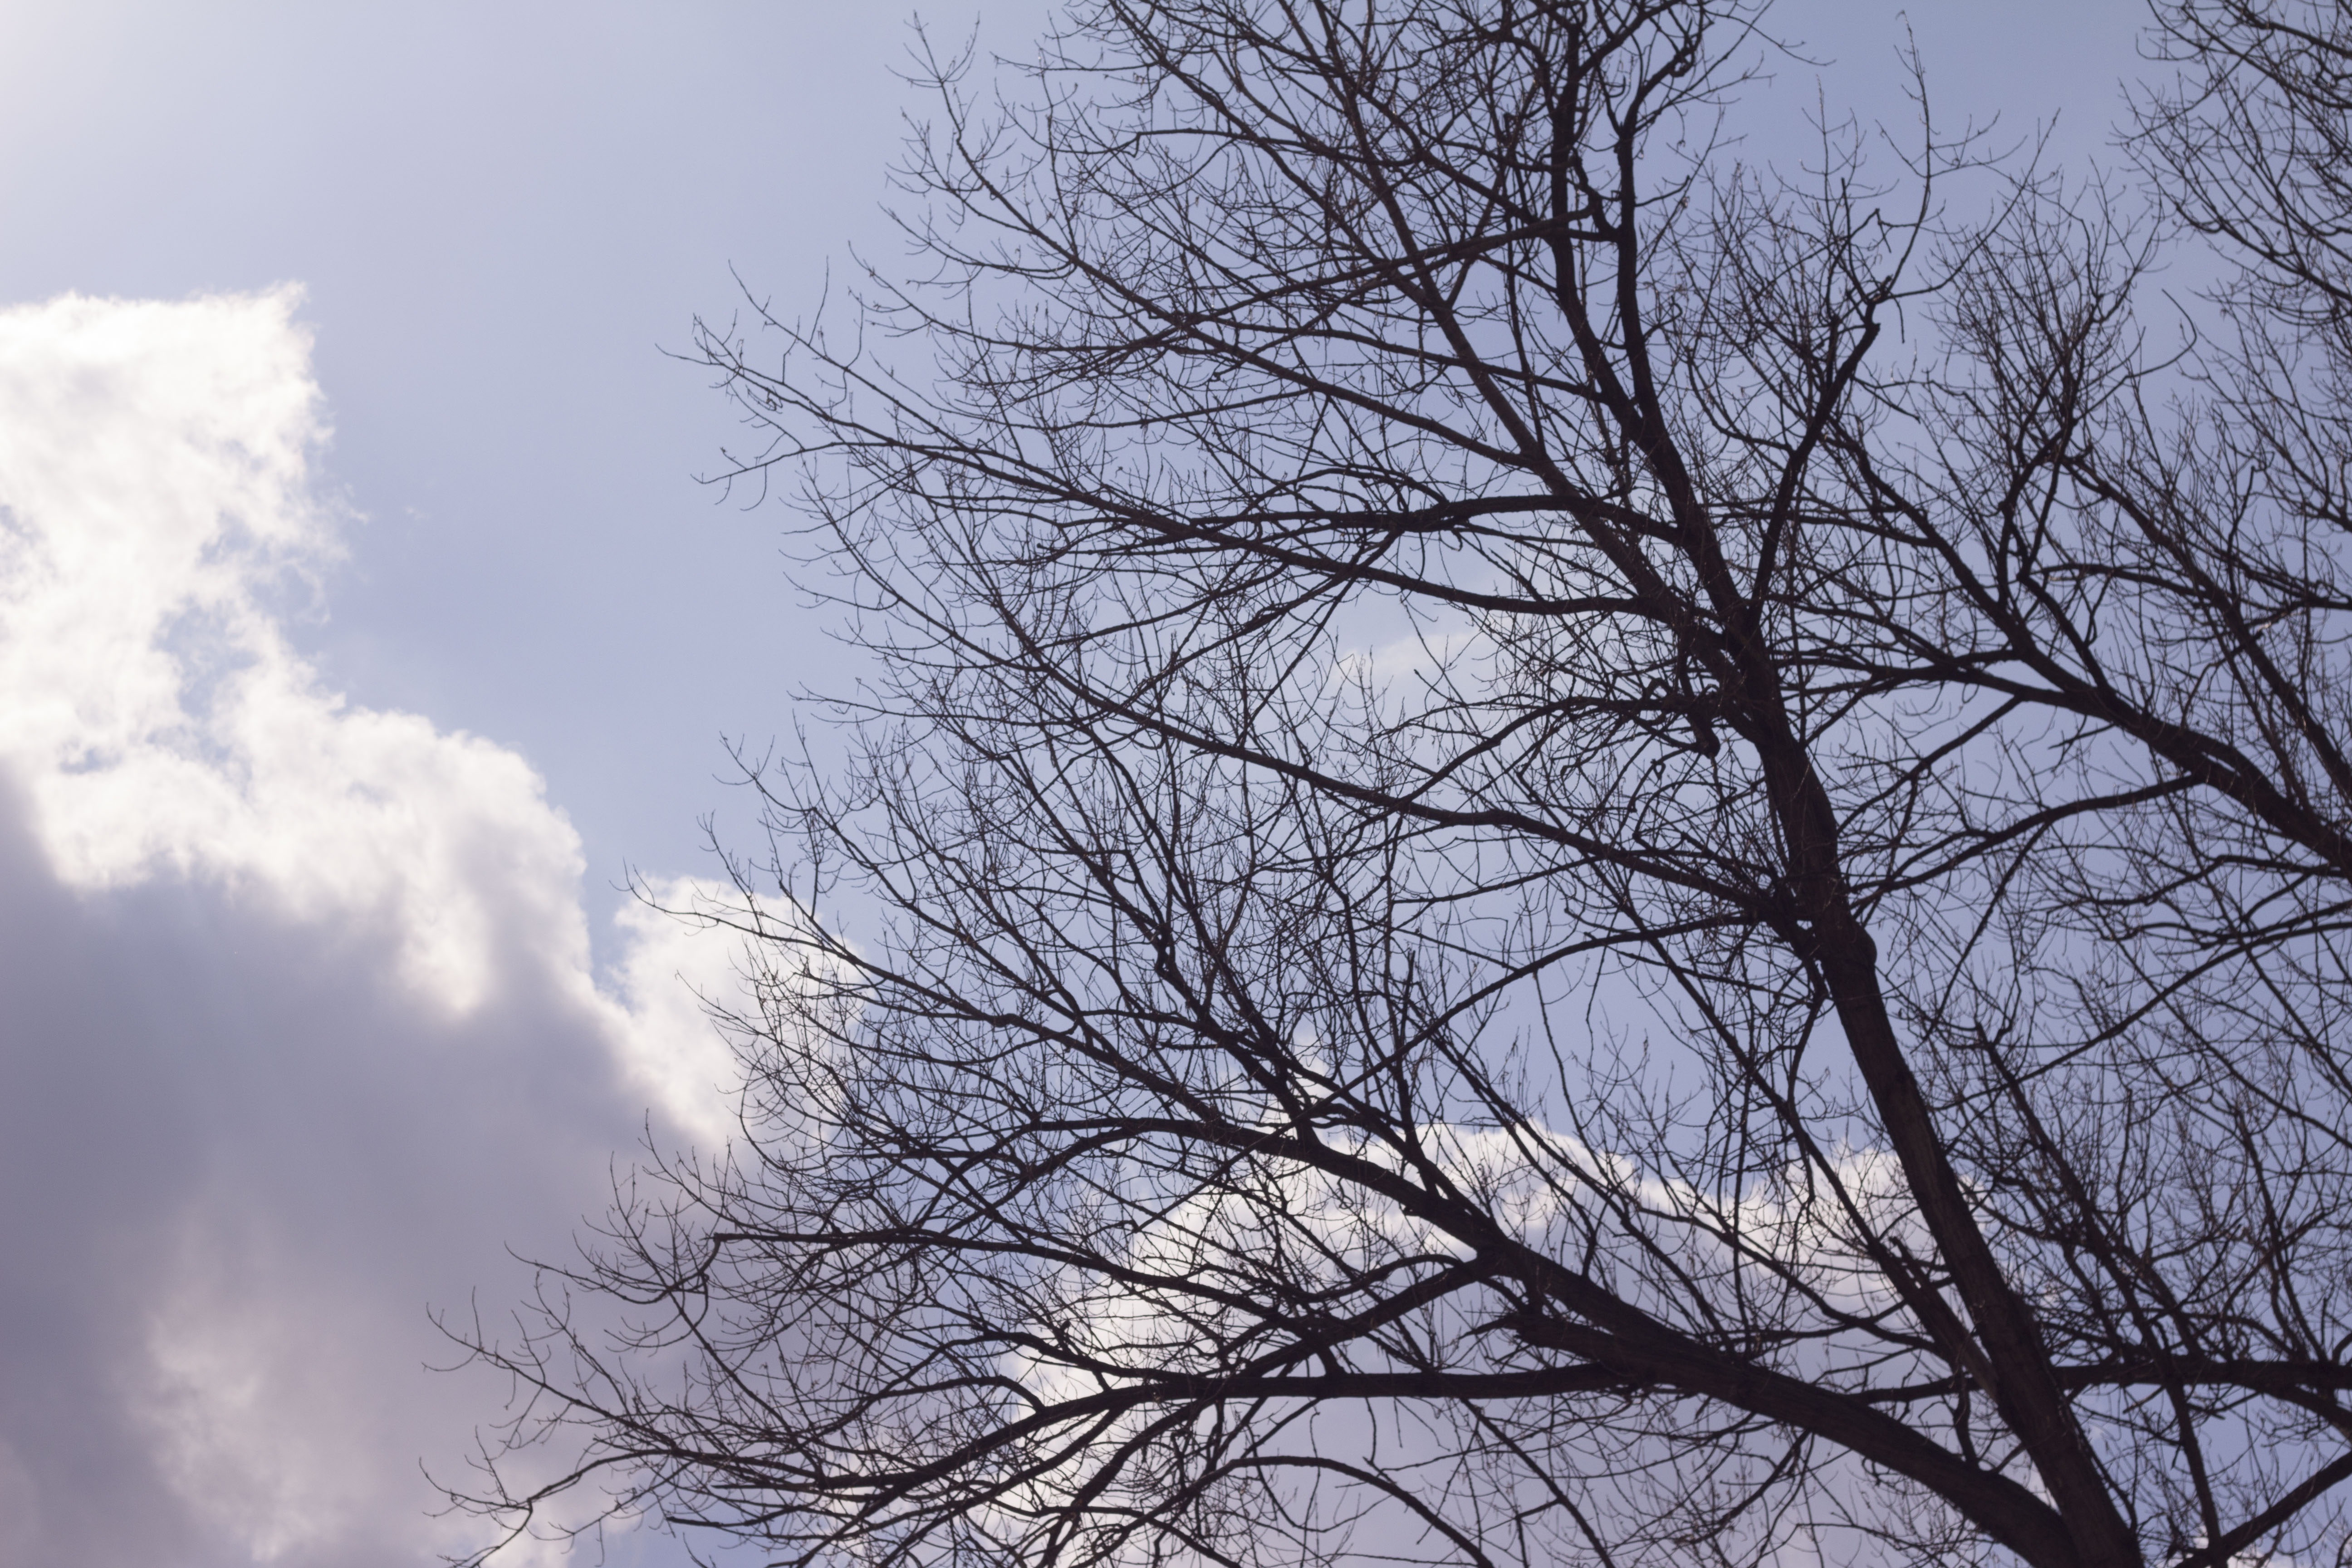
tree, nature, branch, snow, winter, cloud, plant, sky, morning, frost, spring, weather, season, freezing, atmospheric phenomenon, woody plant